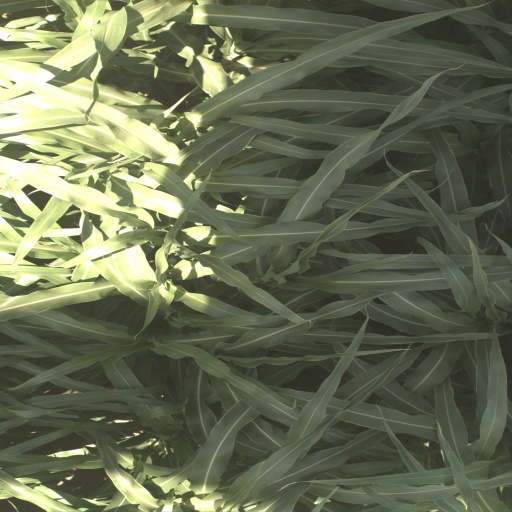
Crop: sorghum